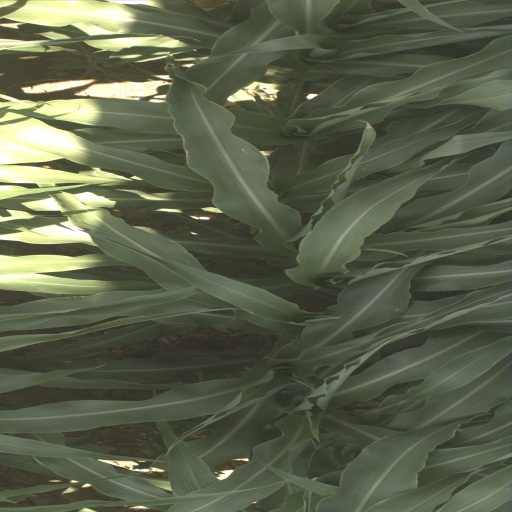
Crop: sorghum